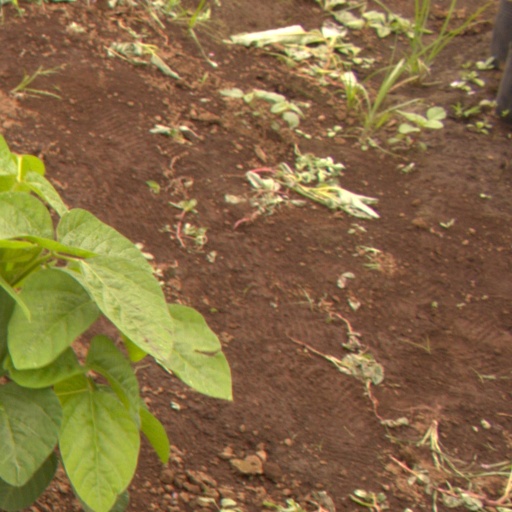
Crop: soybean